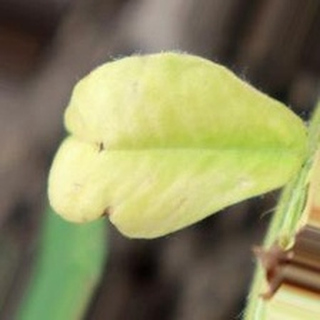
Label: groundnut_nutrition_deficiency